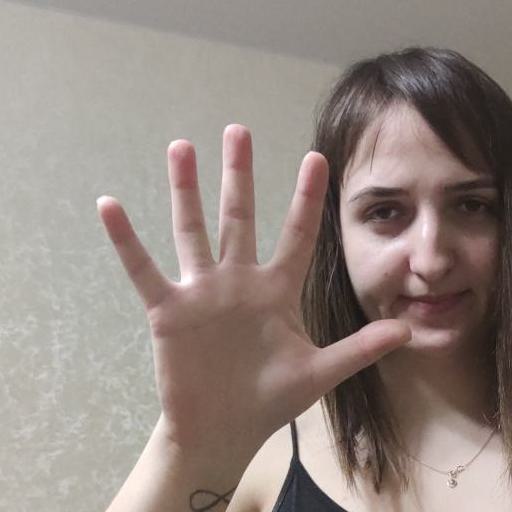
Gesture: palm